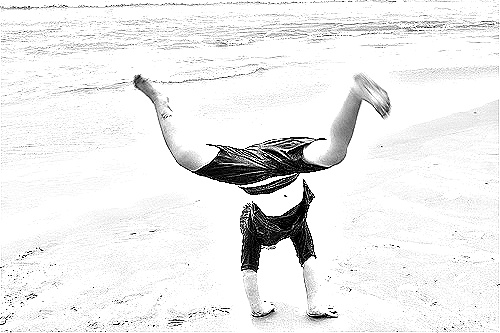
Portrait style: Sketch Portrait